Battle of Denain

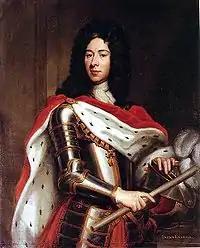
Eugene of Savoy in 1712.

The Dutch-Imperial army comprised 122 battalions and 273 squadrons. Although Villars initially commanded a larger force with 139 battalions and 249 squadrons, the situation shifted in favour of the Allies. As the defending party, Villars had to allocate 40 battalions to garrison various fortress towns. Additionally, to safeguard the interior from raids, like the one of Grovestins, he was compelled to detach 36 squadrons. Prince of Anhalt-Dessau encircled Landrecies with 34 battalions and 30 squadrons, while the main Allied force was positioned between Fontaine au Bois and Thiant. Some troops were reserved for guarding the supply line that went from Landrecies to Marchiennes.